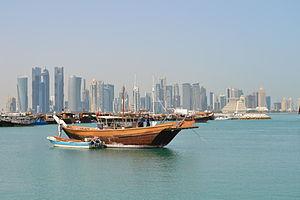
Cet article décrit les différents moyens de transport au Qatar.